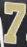
Number: 7